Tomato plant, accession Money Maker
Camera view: horizontal (90 deg, fisheye); turntable rotation: 60 degrees
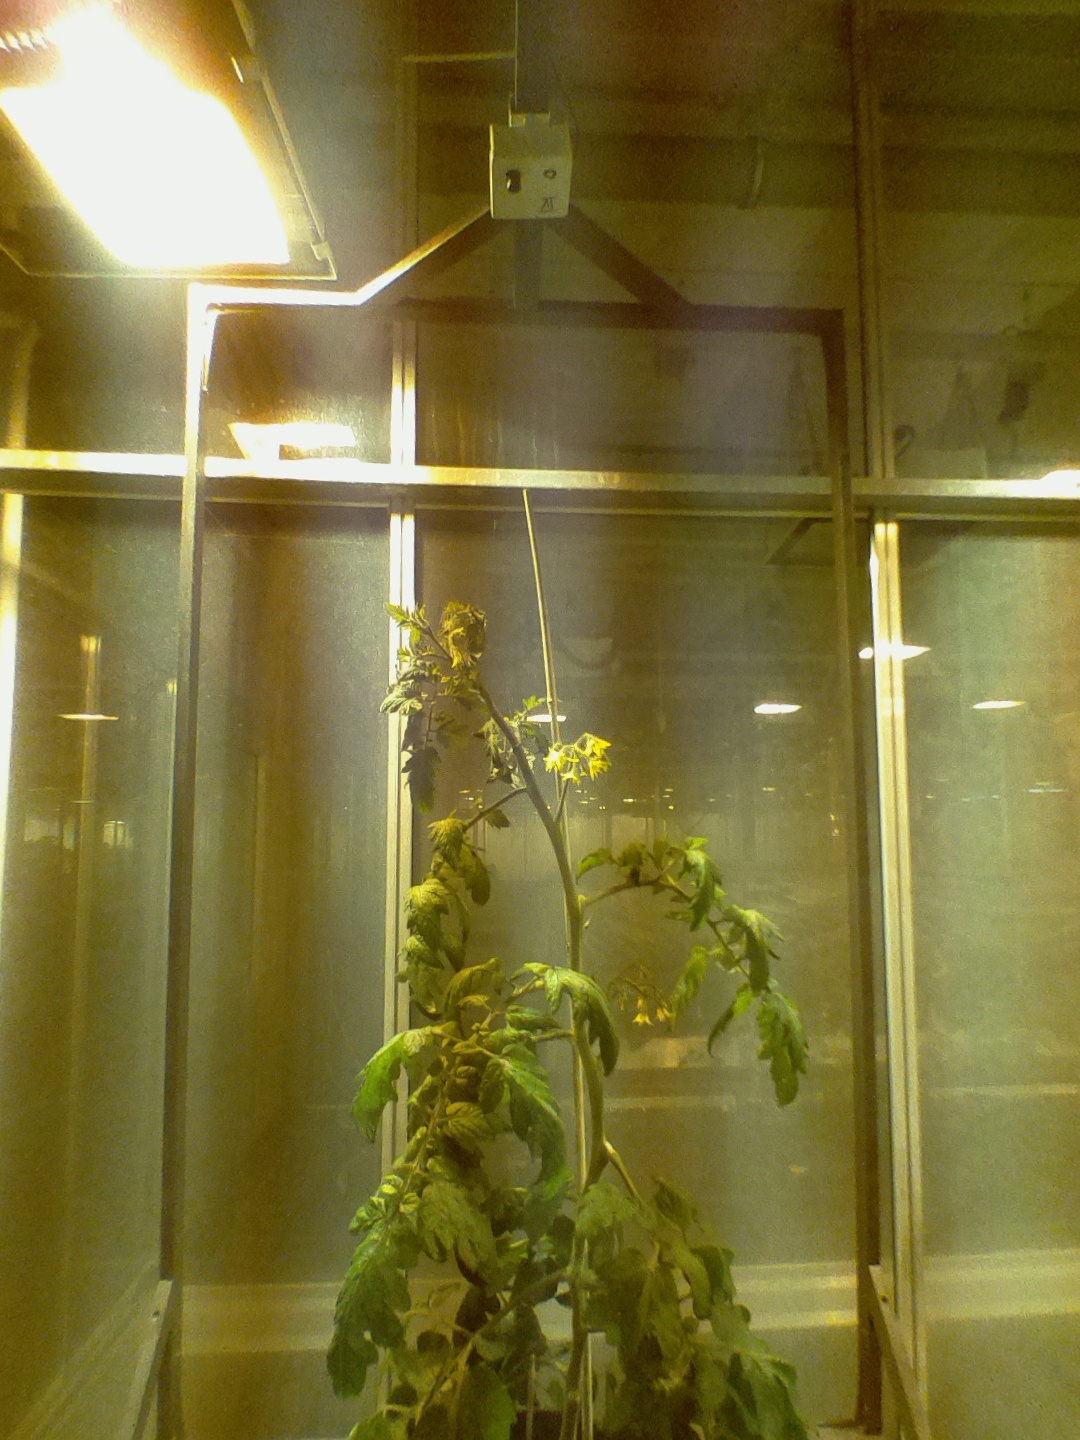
BBCH growth stage 70: Fruits at the main stem or branches visibles